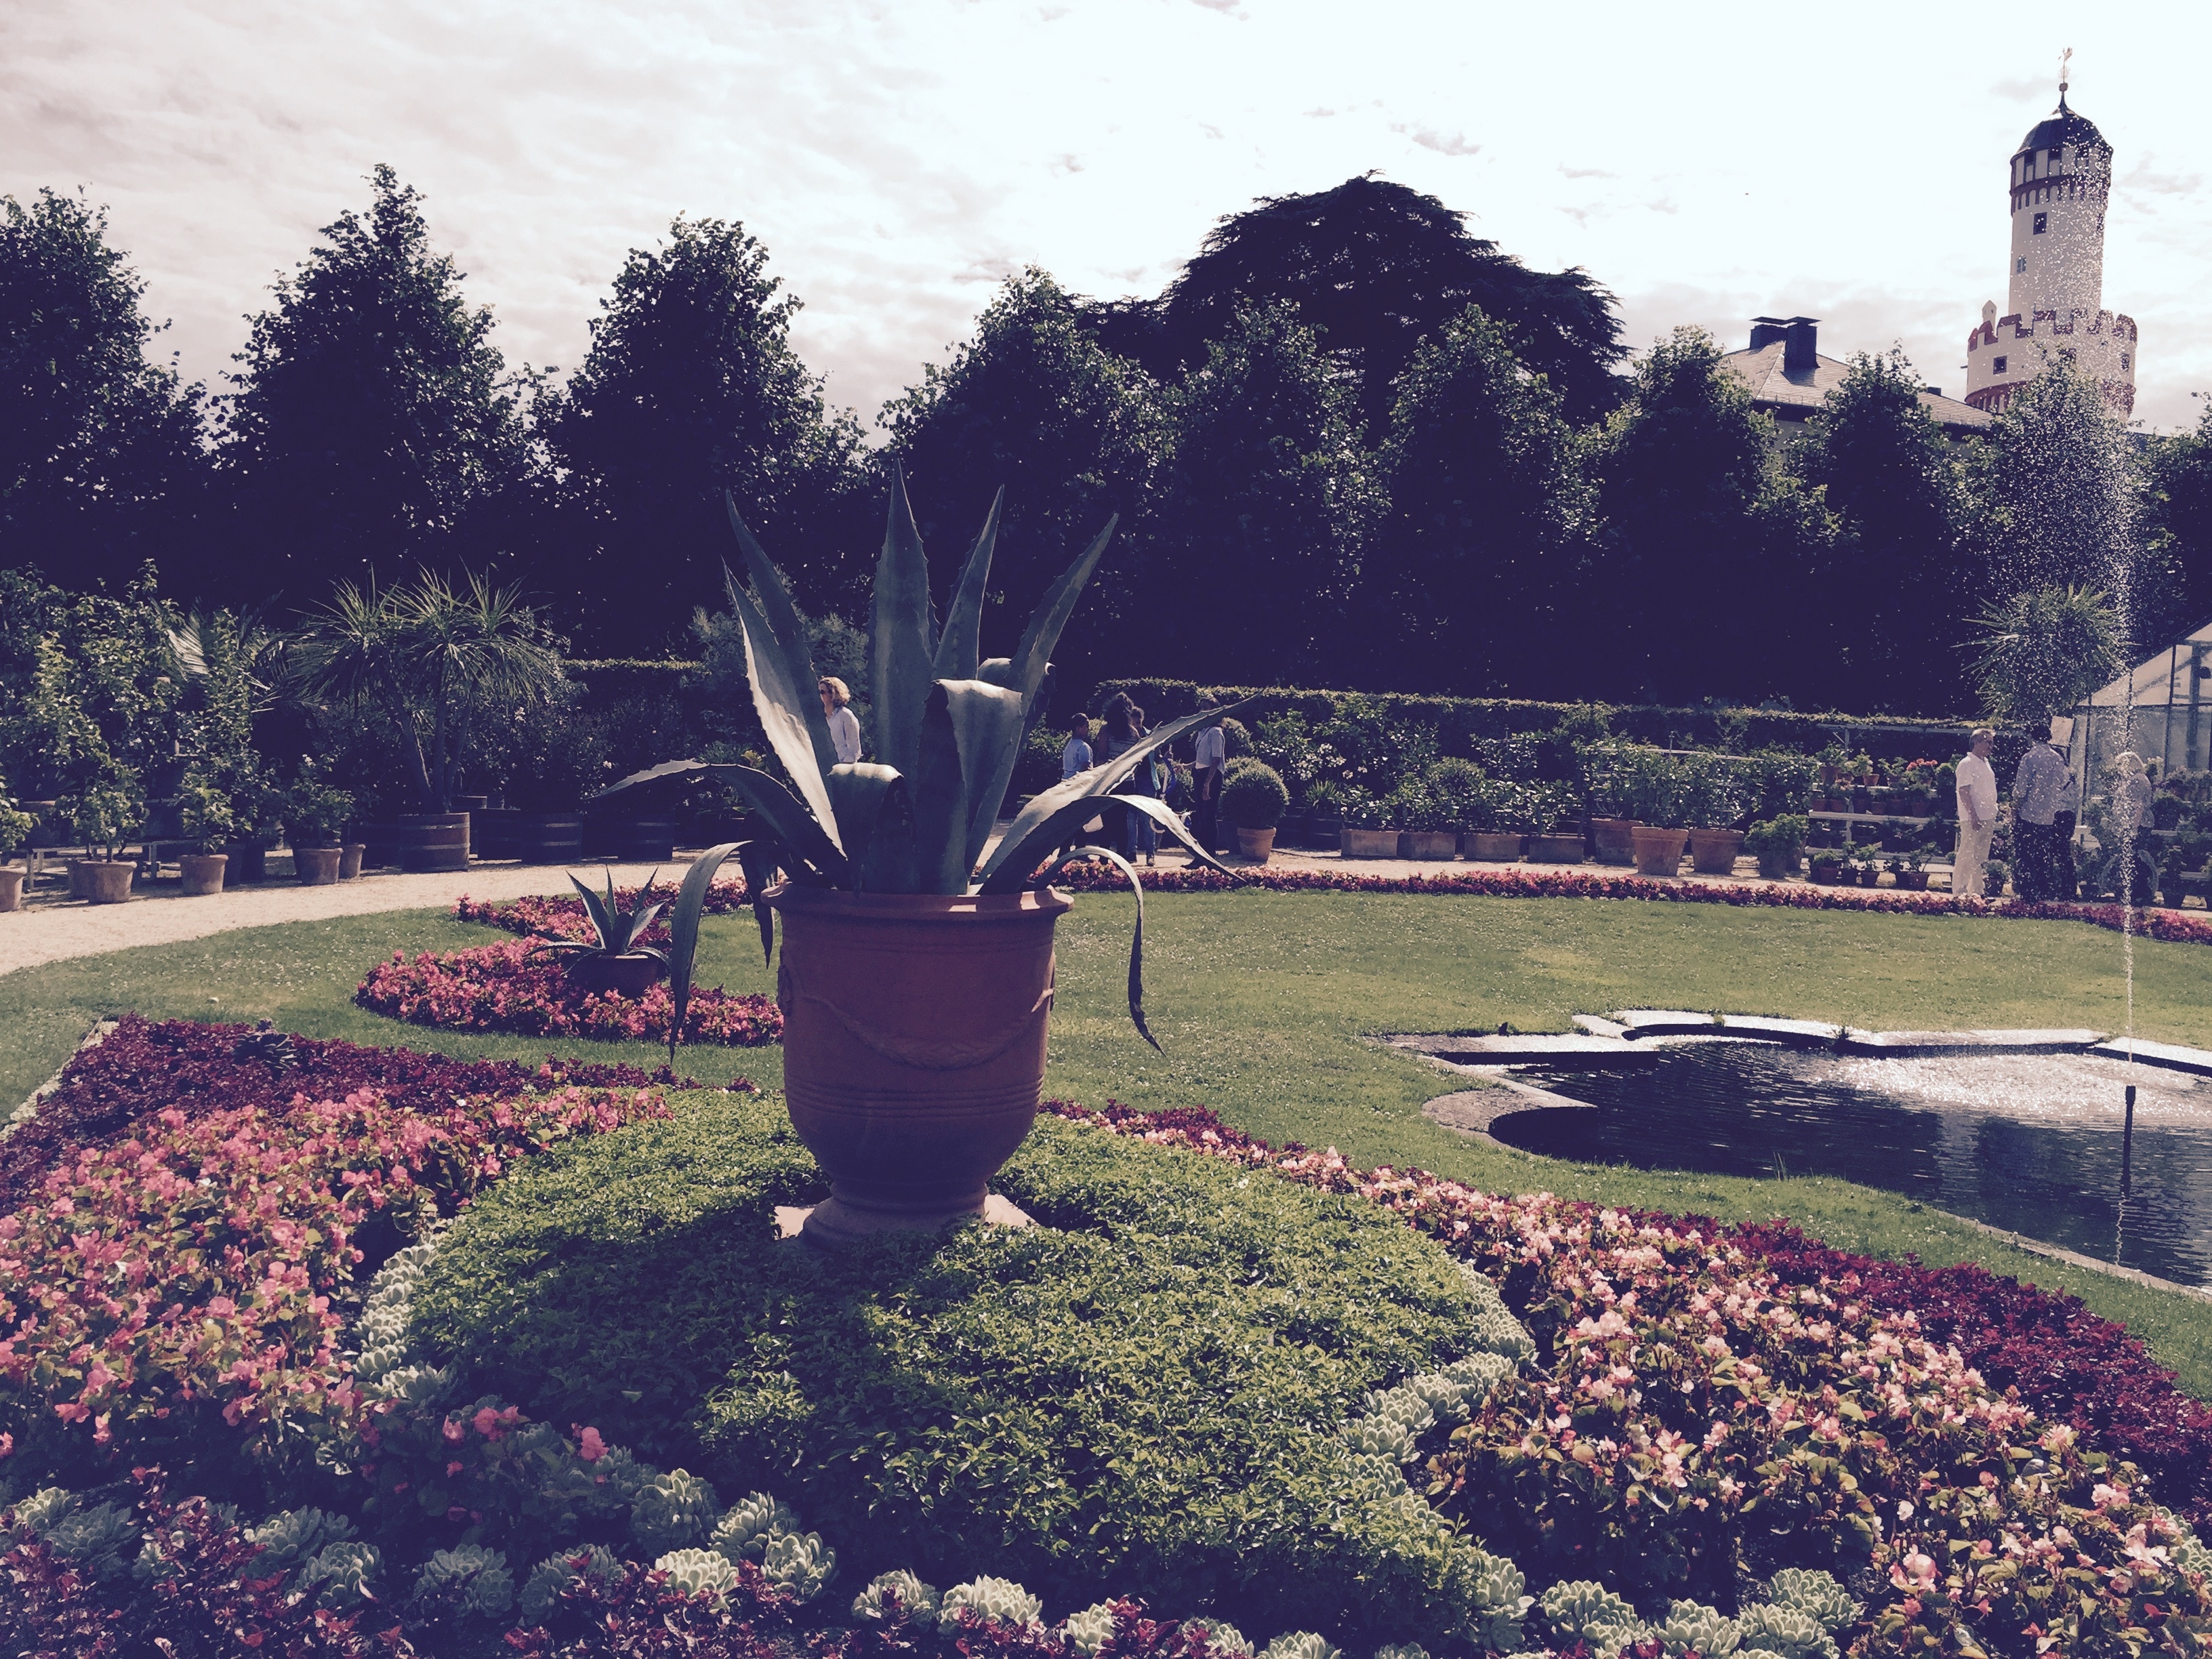
landscape, tree, grass, plant, flower, reflection, garden, aerial photography, woody plant